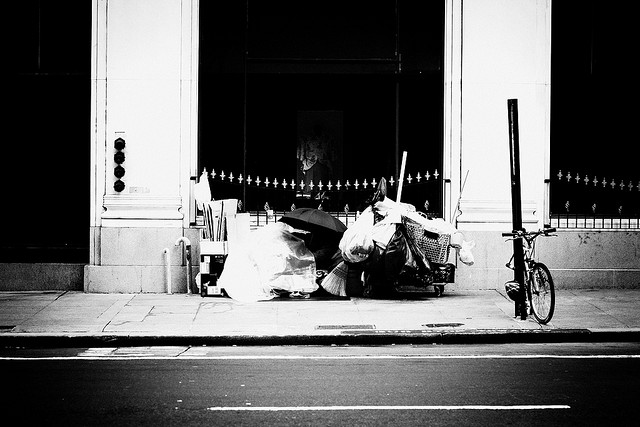
user: Given an image and a question. Answer the question in a short answer. Question: How is the bike affixed to the pole? Short Answer:
assistant: chain